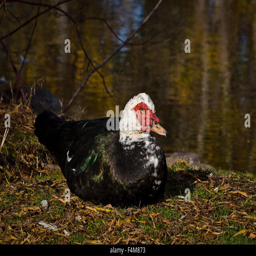
this is the domestic breed of biological species